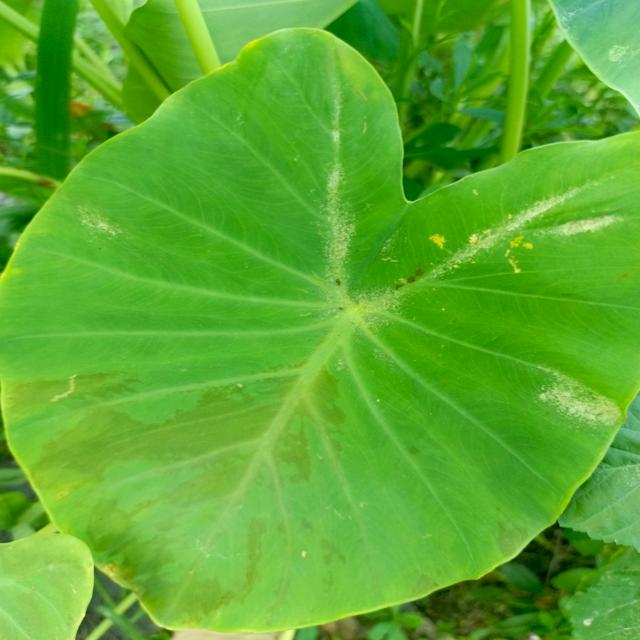
Label: Mid_Blight